Linda Gray

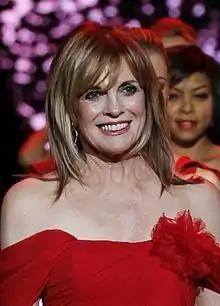
Gray at "The Heart Truth" show in 2011

Linda Ann Gray (born September 12, 1940) is an American actress, best known for her role as Sue Ellen Ewing, the long-suffering wife of Larry Hagman's character J.R. Ewing on the CBS television drama series "Dallas" (1978–1989, 1991, 2012–2014). The role also earned her a nomination for the 1981 Primetime Emmy Award for Outstanding Lead Actress in a Drama Series as well as two Golden Globe Awards nominations.